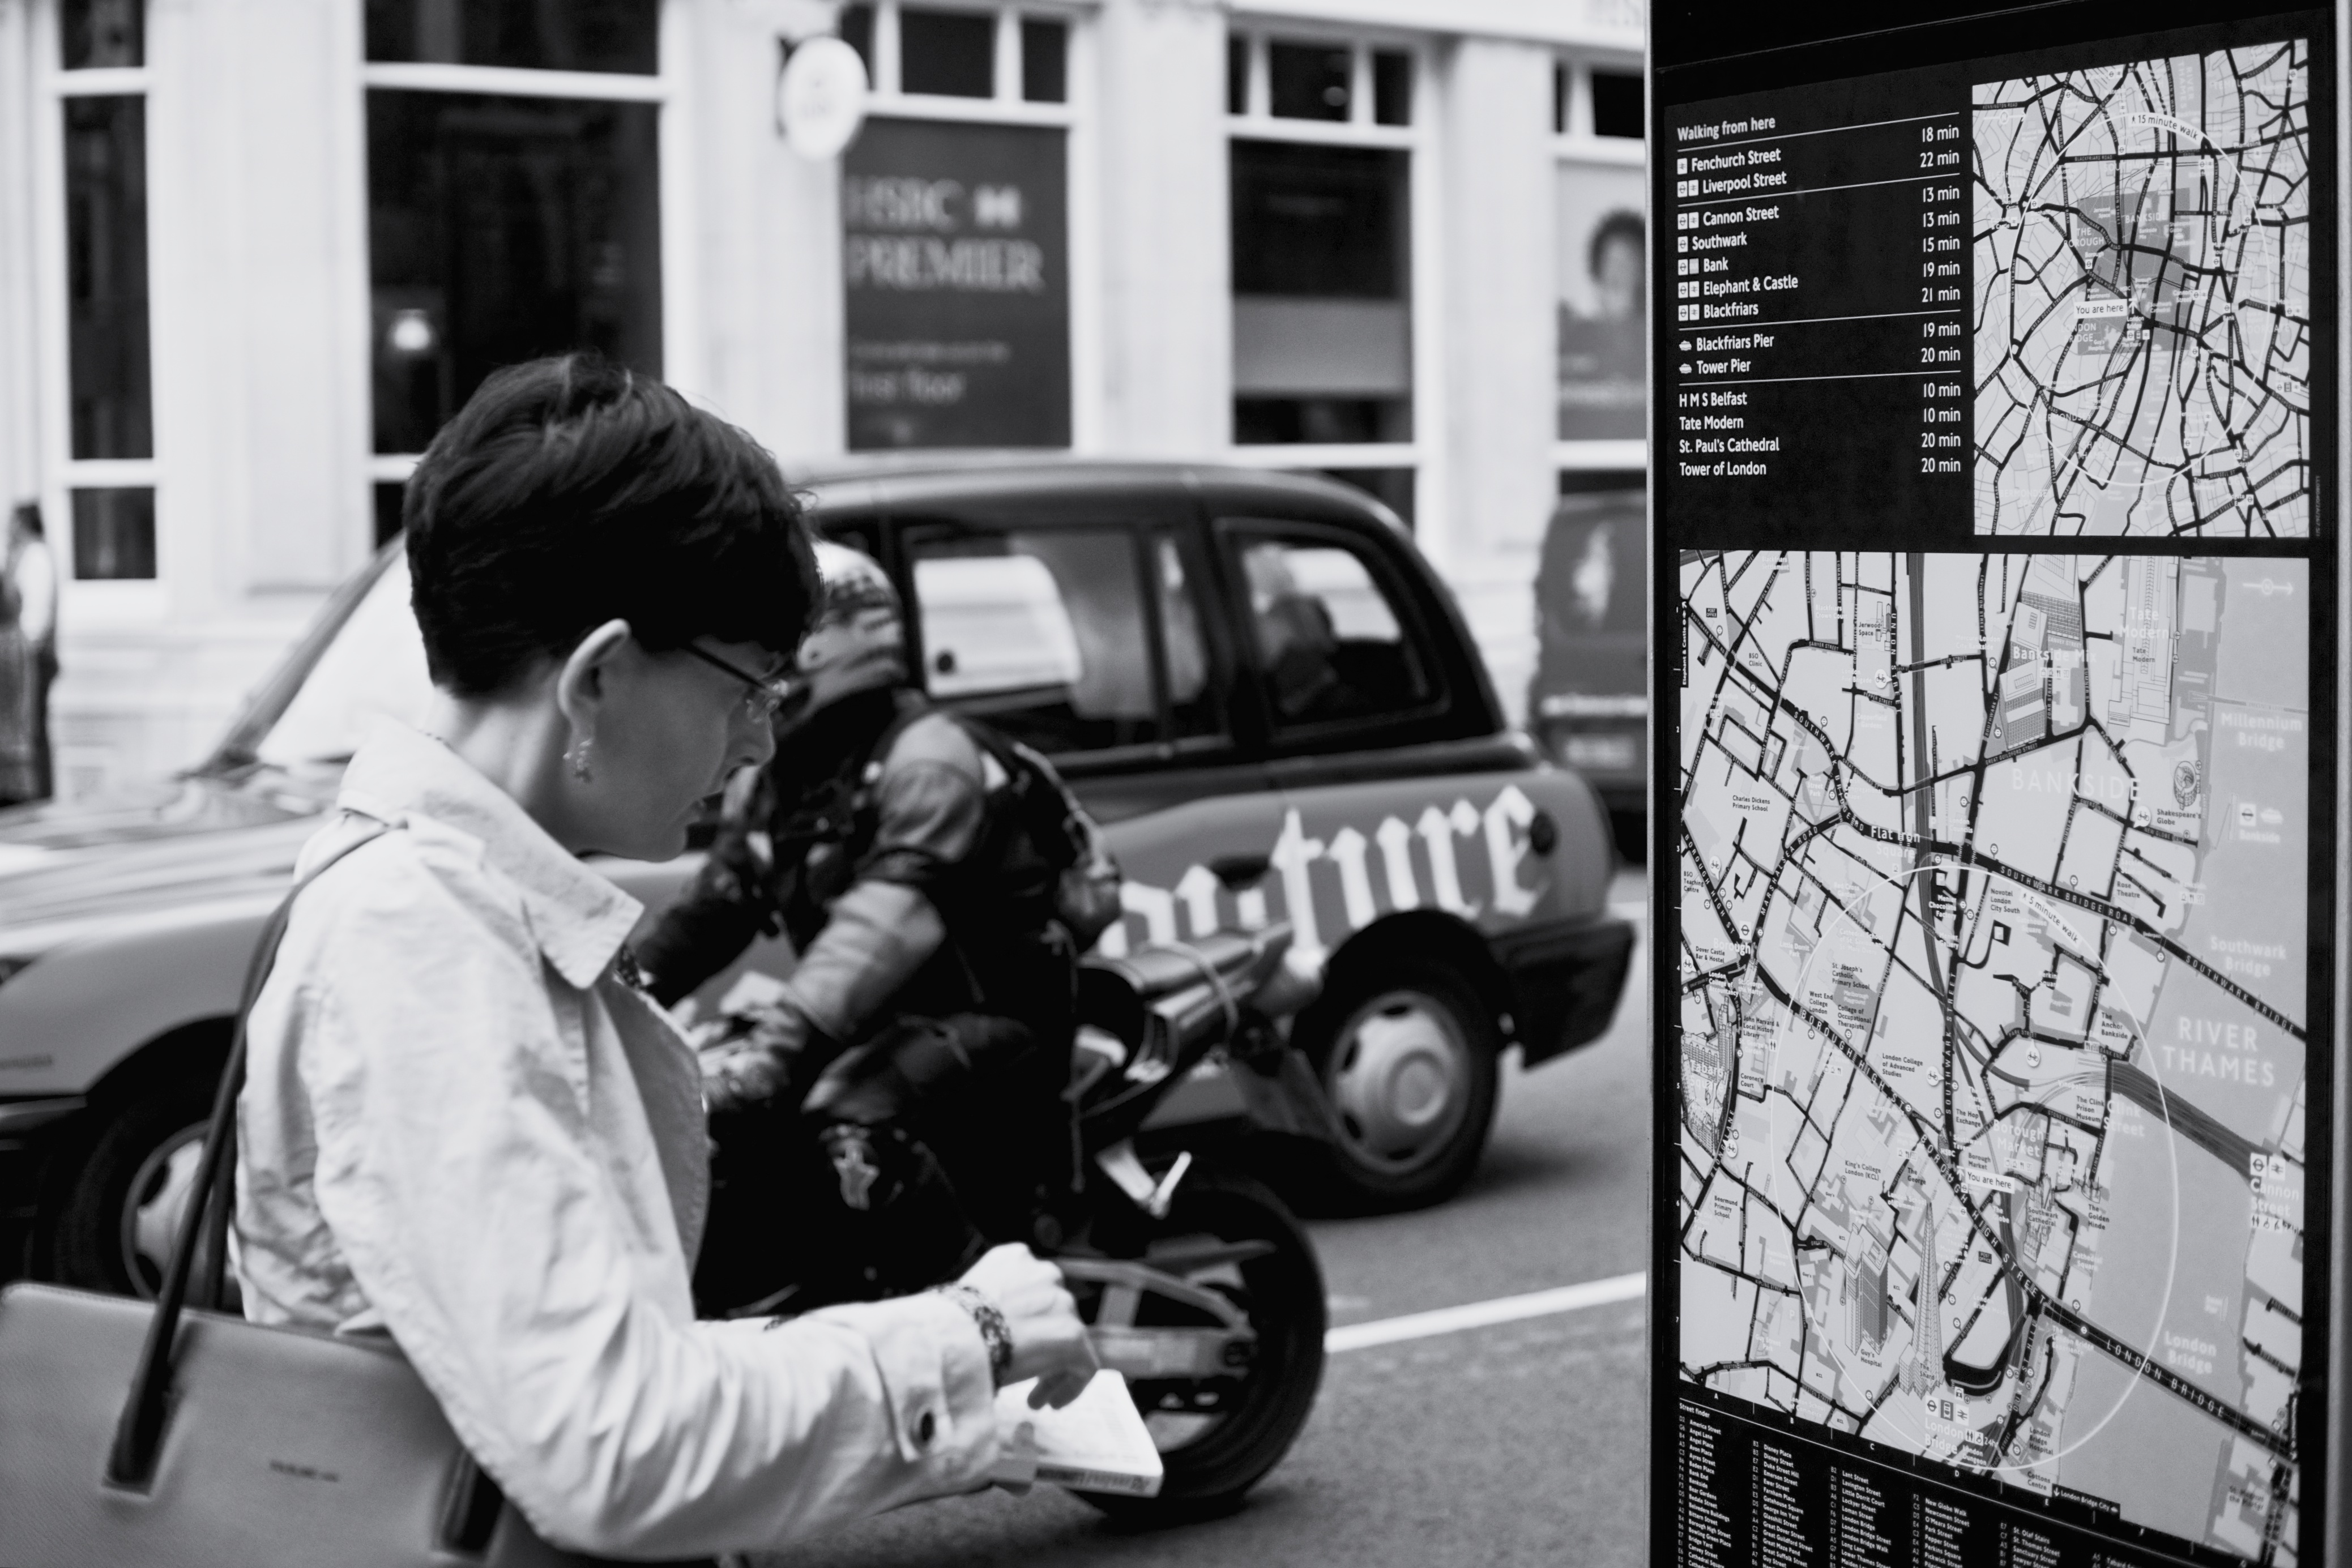
black and white, people, woman, street, car, bike, cab, direction, vehicle, monochrome, map, bw, blackwhite, london, candid, lost, sony, londonbridge, a700, monochrome photography